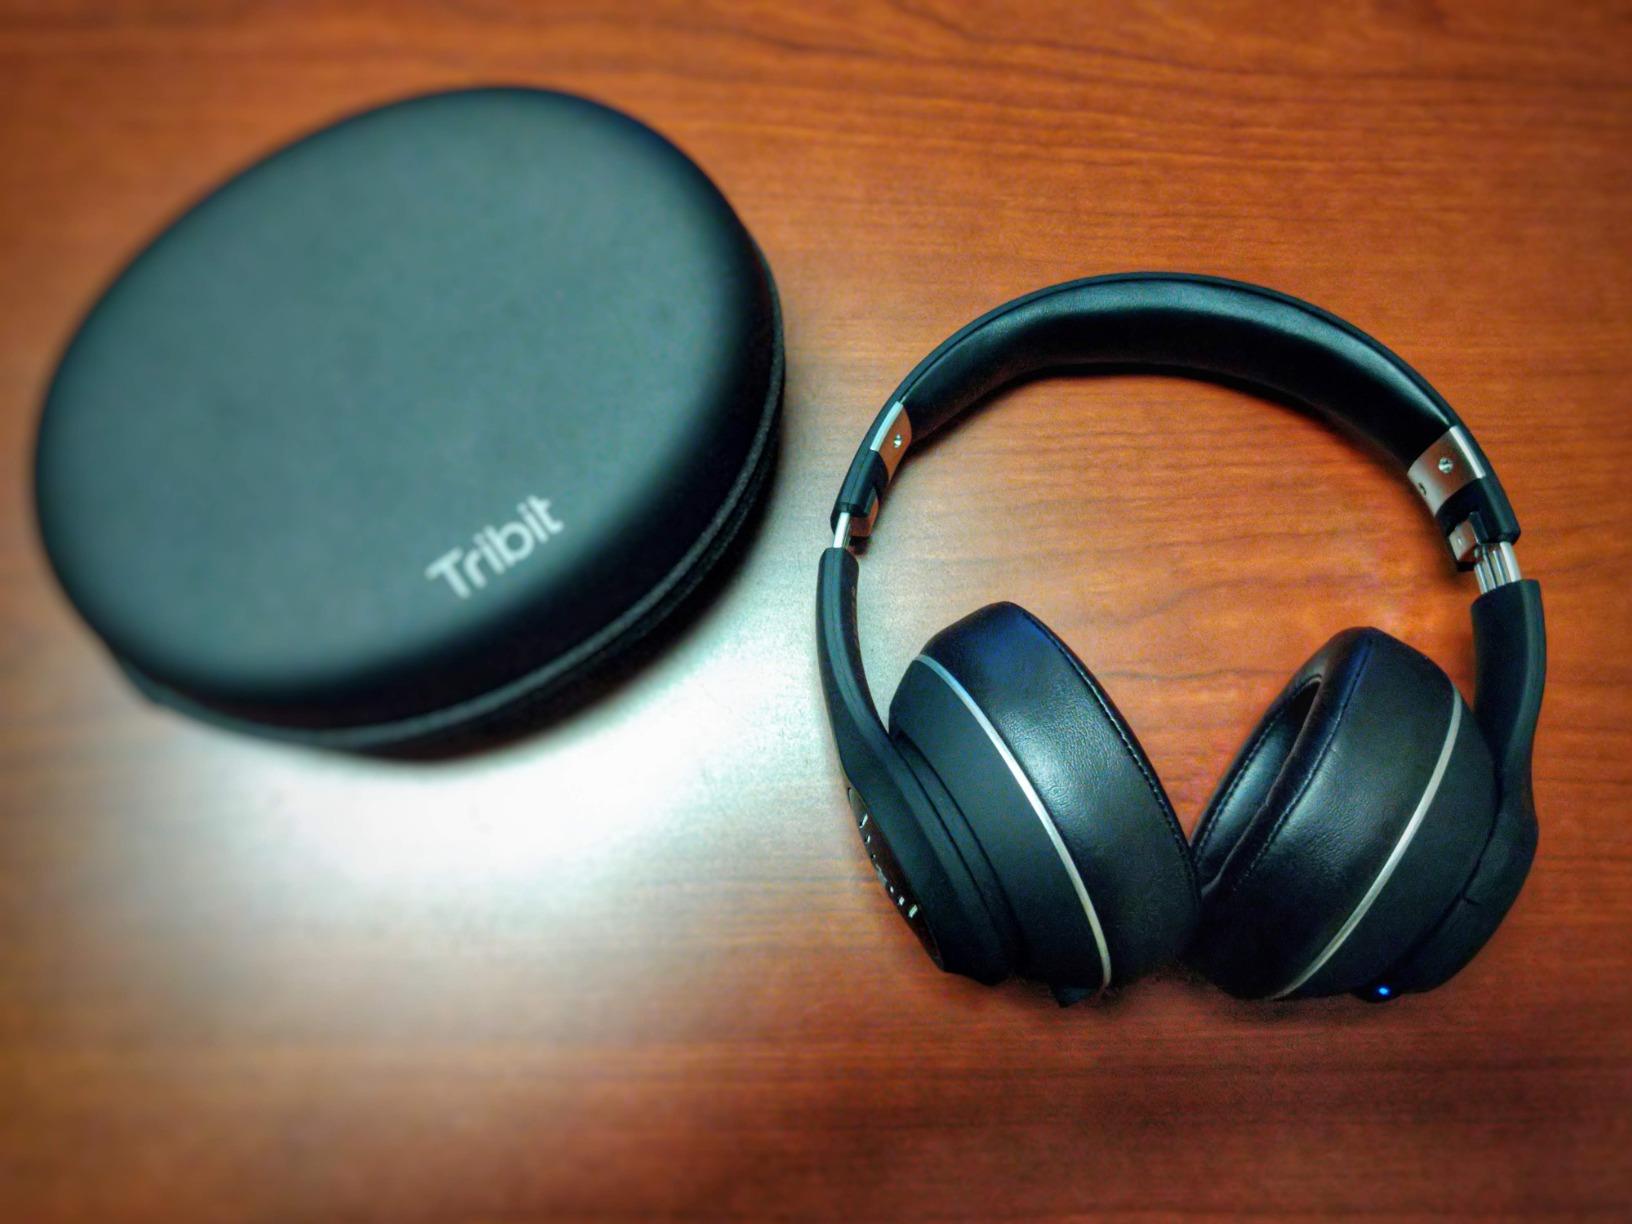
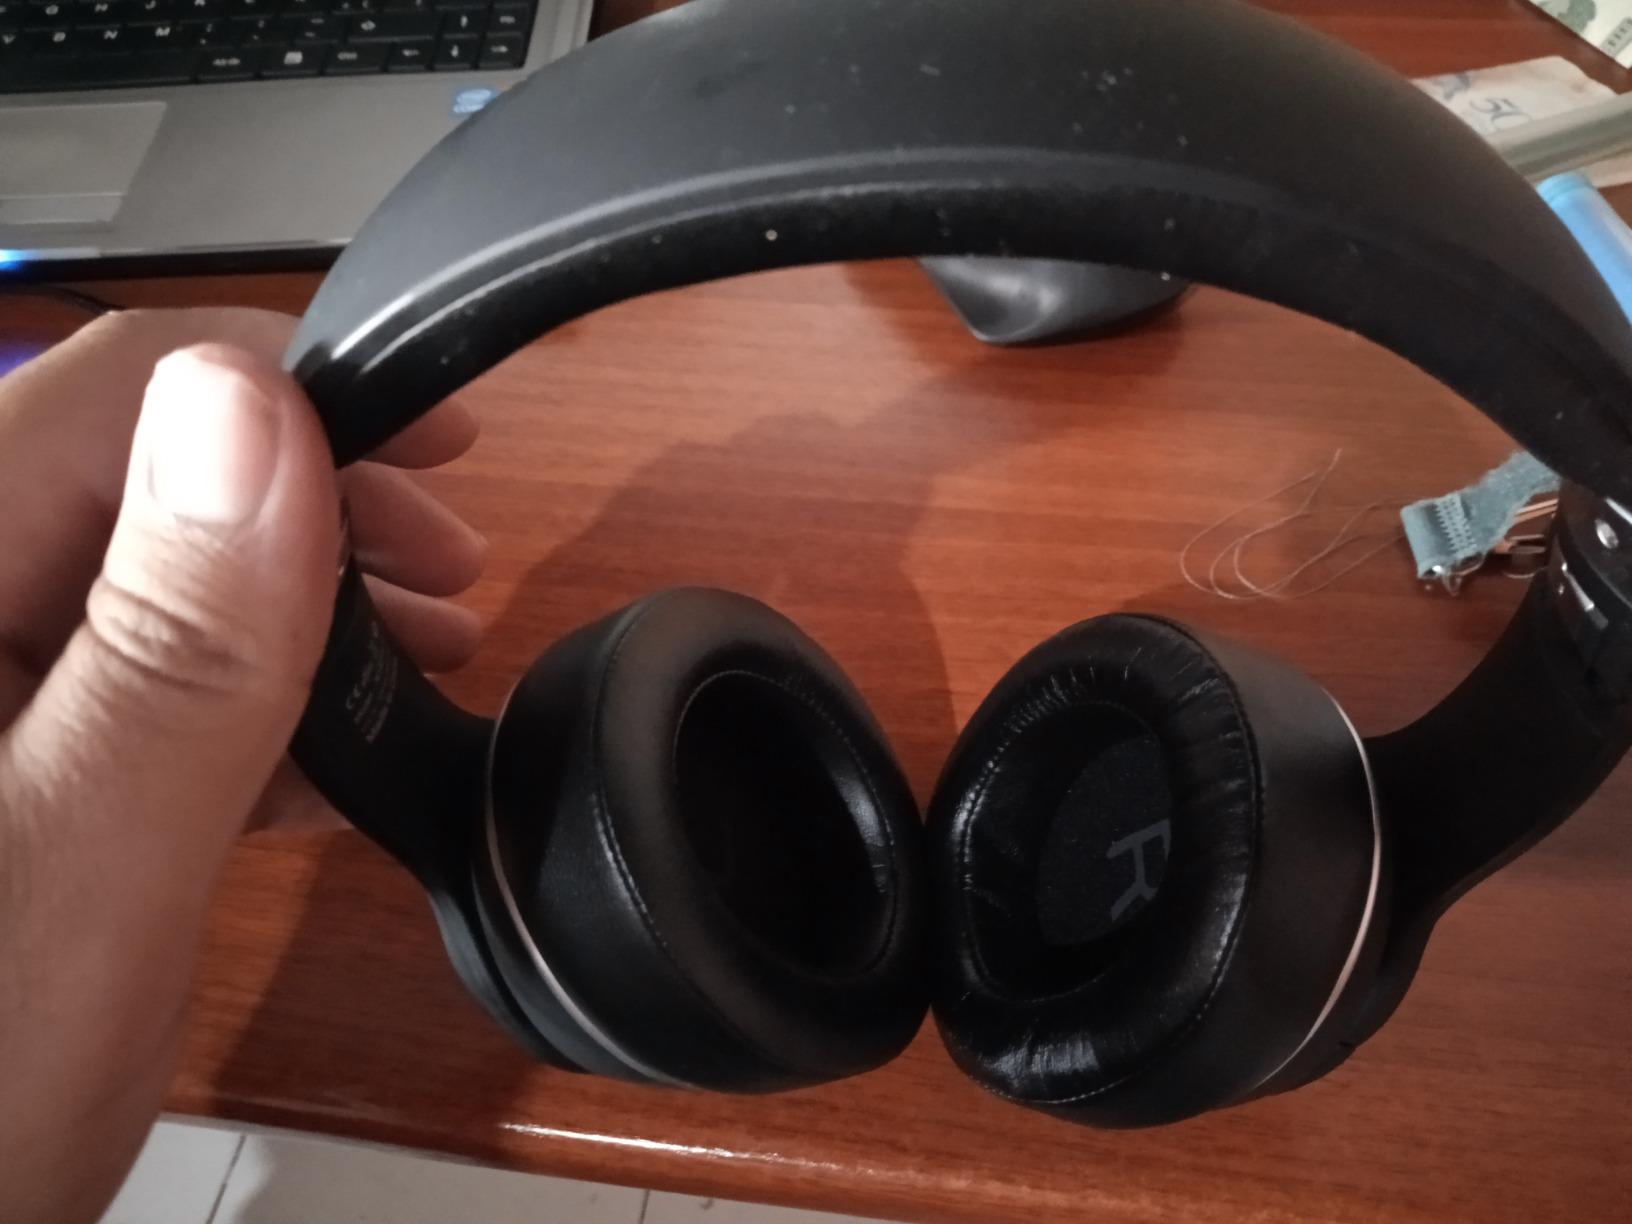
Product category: headphones
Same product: yes